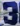
Number: 3